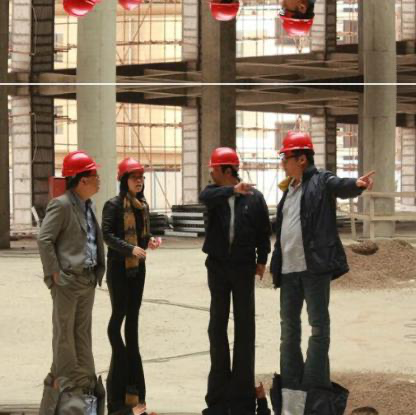
Objects in the image:
label: helmet
label: helmet
label: helmet
label: helmet
label: helmet
label: helmet
label: helmet
label: helmet